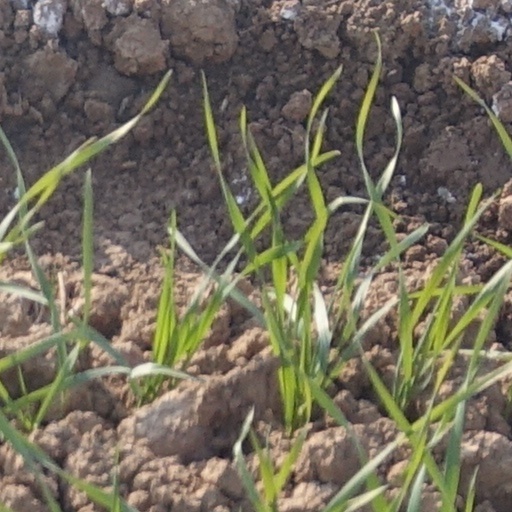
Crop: wheat